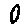
Label: 0